Cupar Burgh Chambers

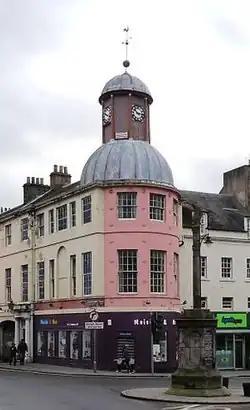
Cupar Burgh Chambers

Cupar Burgh Chambers is a municipal structure in St Catherine Street in Cupar, Fife, Scotland. The building, which was the meeting place of Cupar Burgh Council, is a Category B listed building.